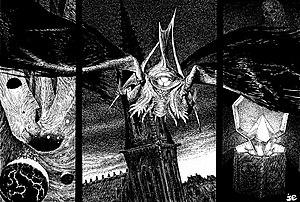
L'avatar de Nyarlathotep, la flèche noire du clocher de l'église abandonnée de Federal Hill et le trapézoèdre brillant. Illustration d'Ernő Juhász d'après la nouvelle Celui qui hantait les ténèbres de Howard Phillips Lovecraft.